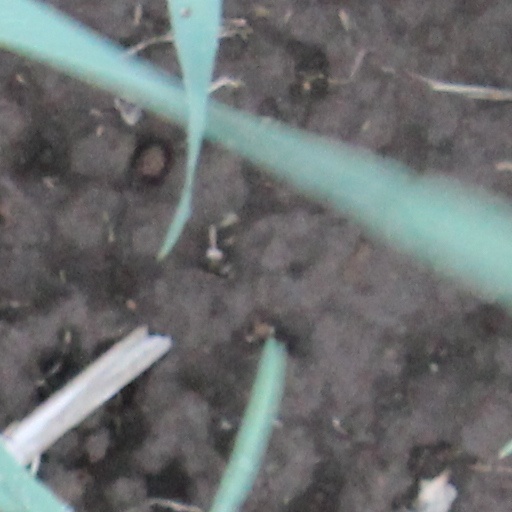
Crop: wheat